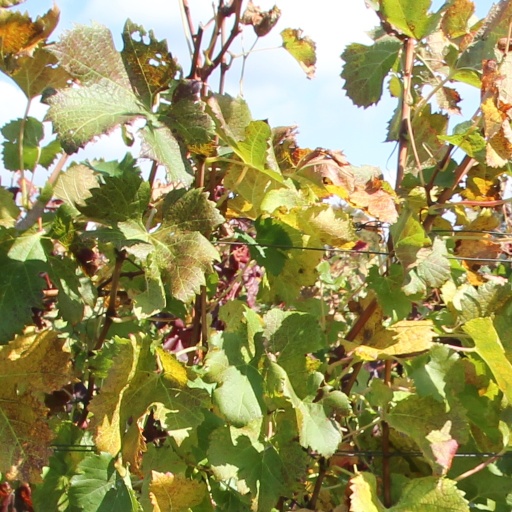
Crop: grape